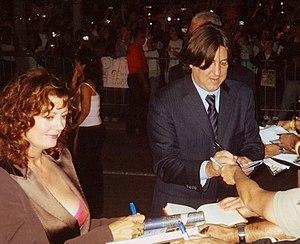
Rencontres à Elizabethtown est un film américain réalisé par Cameron Crowe, sorti en 2005.